Space Ace (SNES video game)

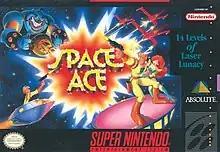

Space Ace is an action video game developed by Oxford Digital Enterprises and published by Absolute Entertainment, Imagineer, and Empire Interactive for the Super Nintendo Entertainment System video game console in North America, Japan, and Europe respectively. It is a version of the game of the same name, which was noted for its full-motion video cutscenes. Players control the protagonist, Dex, who is made younger and weaker by the villain Borf, through platforming-action and shooting segments. At points, players may be able to "energize" Dex into Ace in these platforming segments, giving Dex the ability to shoot.